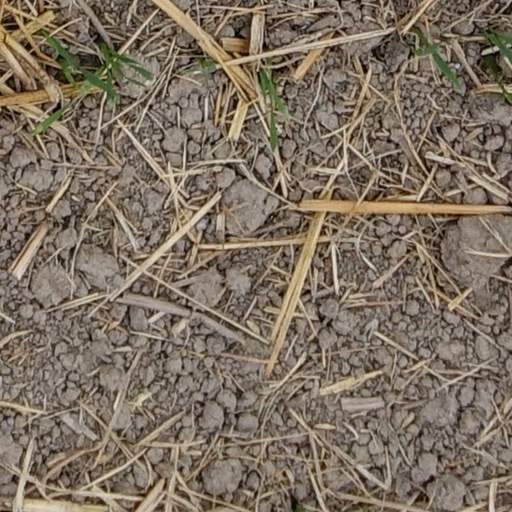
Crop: wheat